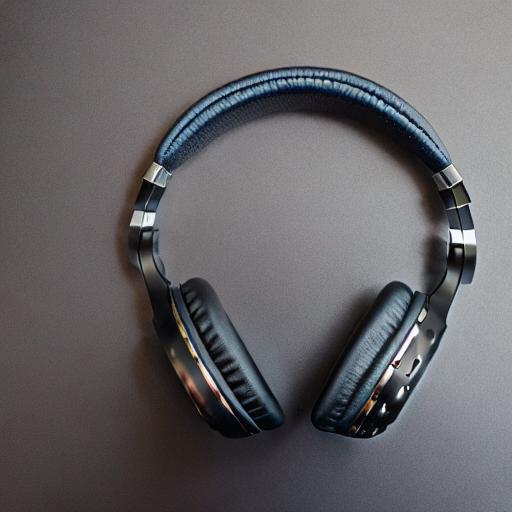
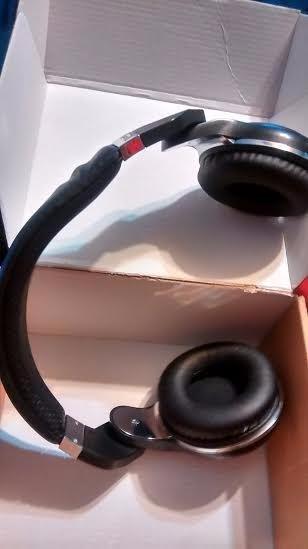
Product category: headphones
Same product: no